Thirtieth Dynasty of Egypt

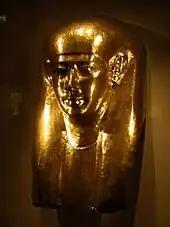
A 30th dynasty Egyptian funerary mask

Nectanebo I had gained control of all of Egypt by November of 380 BC, but spent much of his reign defending his kingdom from Persian reconquest with the occasional help of Sparta or Athens. In 365 BC, Nectanebo made his son, Teos, co-king and heir, and until his death in 363 BC, father and son reigned together. After his father's death, Teos invaded the Persian territories of modern Syria and Israel and was beginning to meet with some successes when he lost his throne due to the machinations of his own brother Tjahapimu. Tjahepimu took advantage of Teos' unpopularity within Egypt by declaring his son—and Teos' nephew, Nectanebo II—king. The Egyptian army rallied around Nectanebo II which forced Teos to flee to the court of the king of Persia.